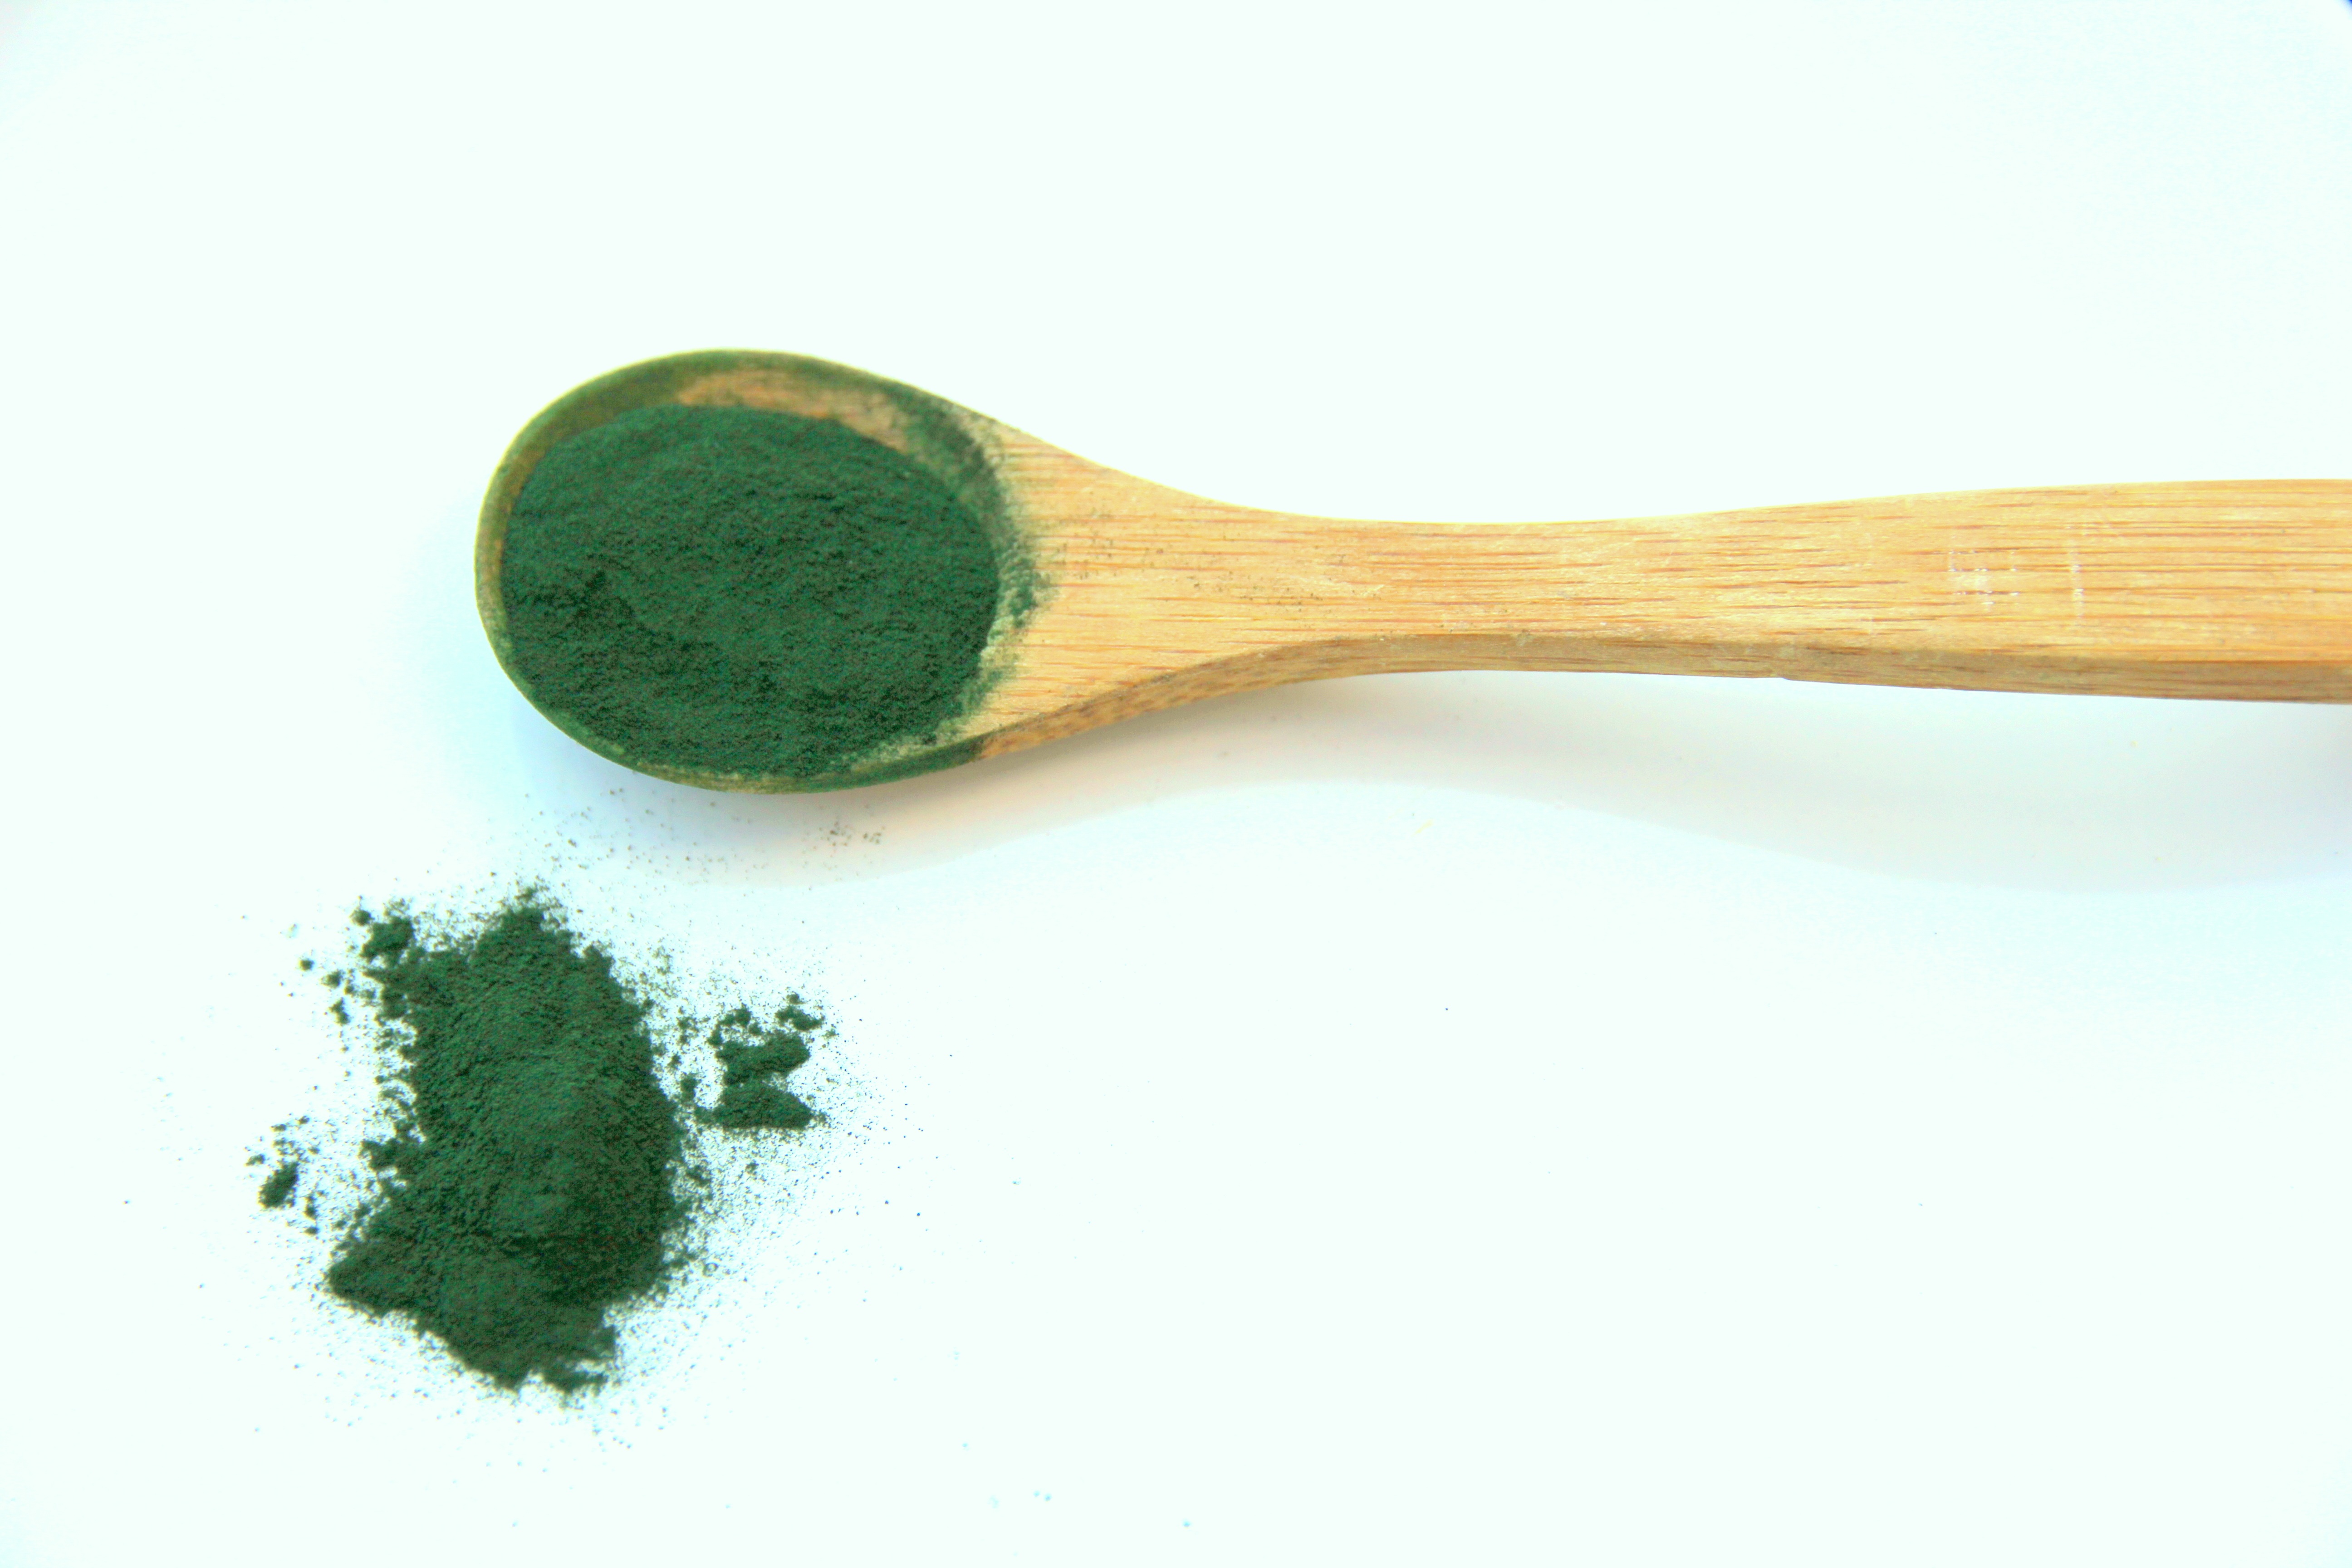
cutlery, tool, tableware, spoon, nutrition, detox, alga, wooden spoon, product design, spirulina, vegetable proteins